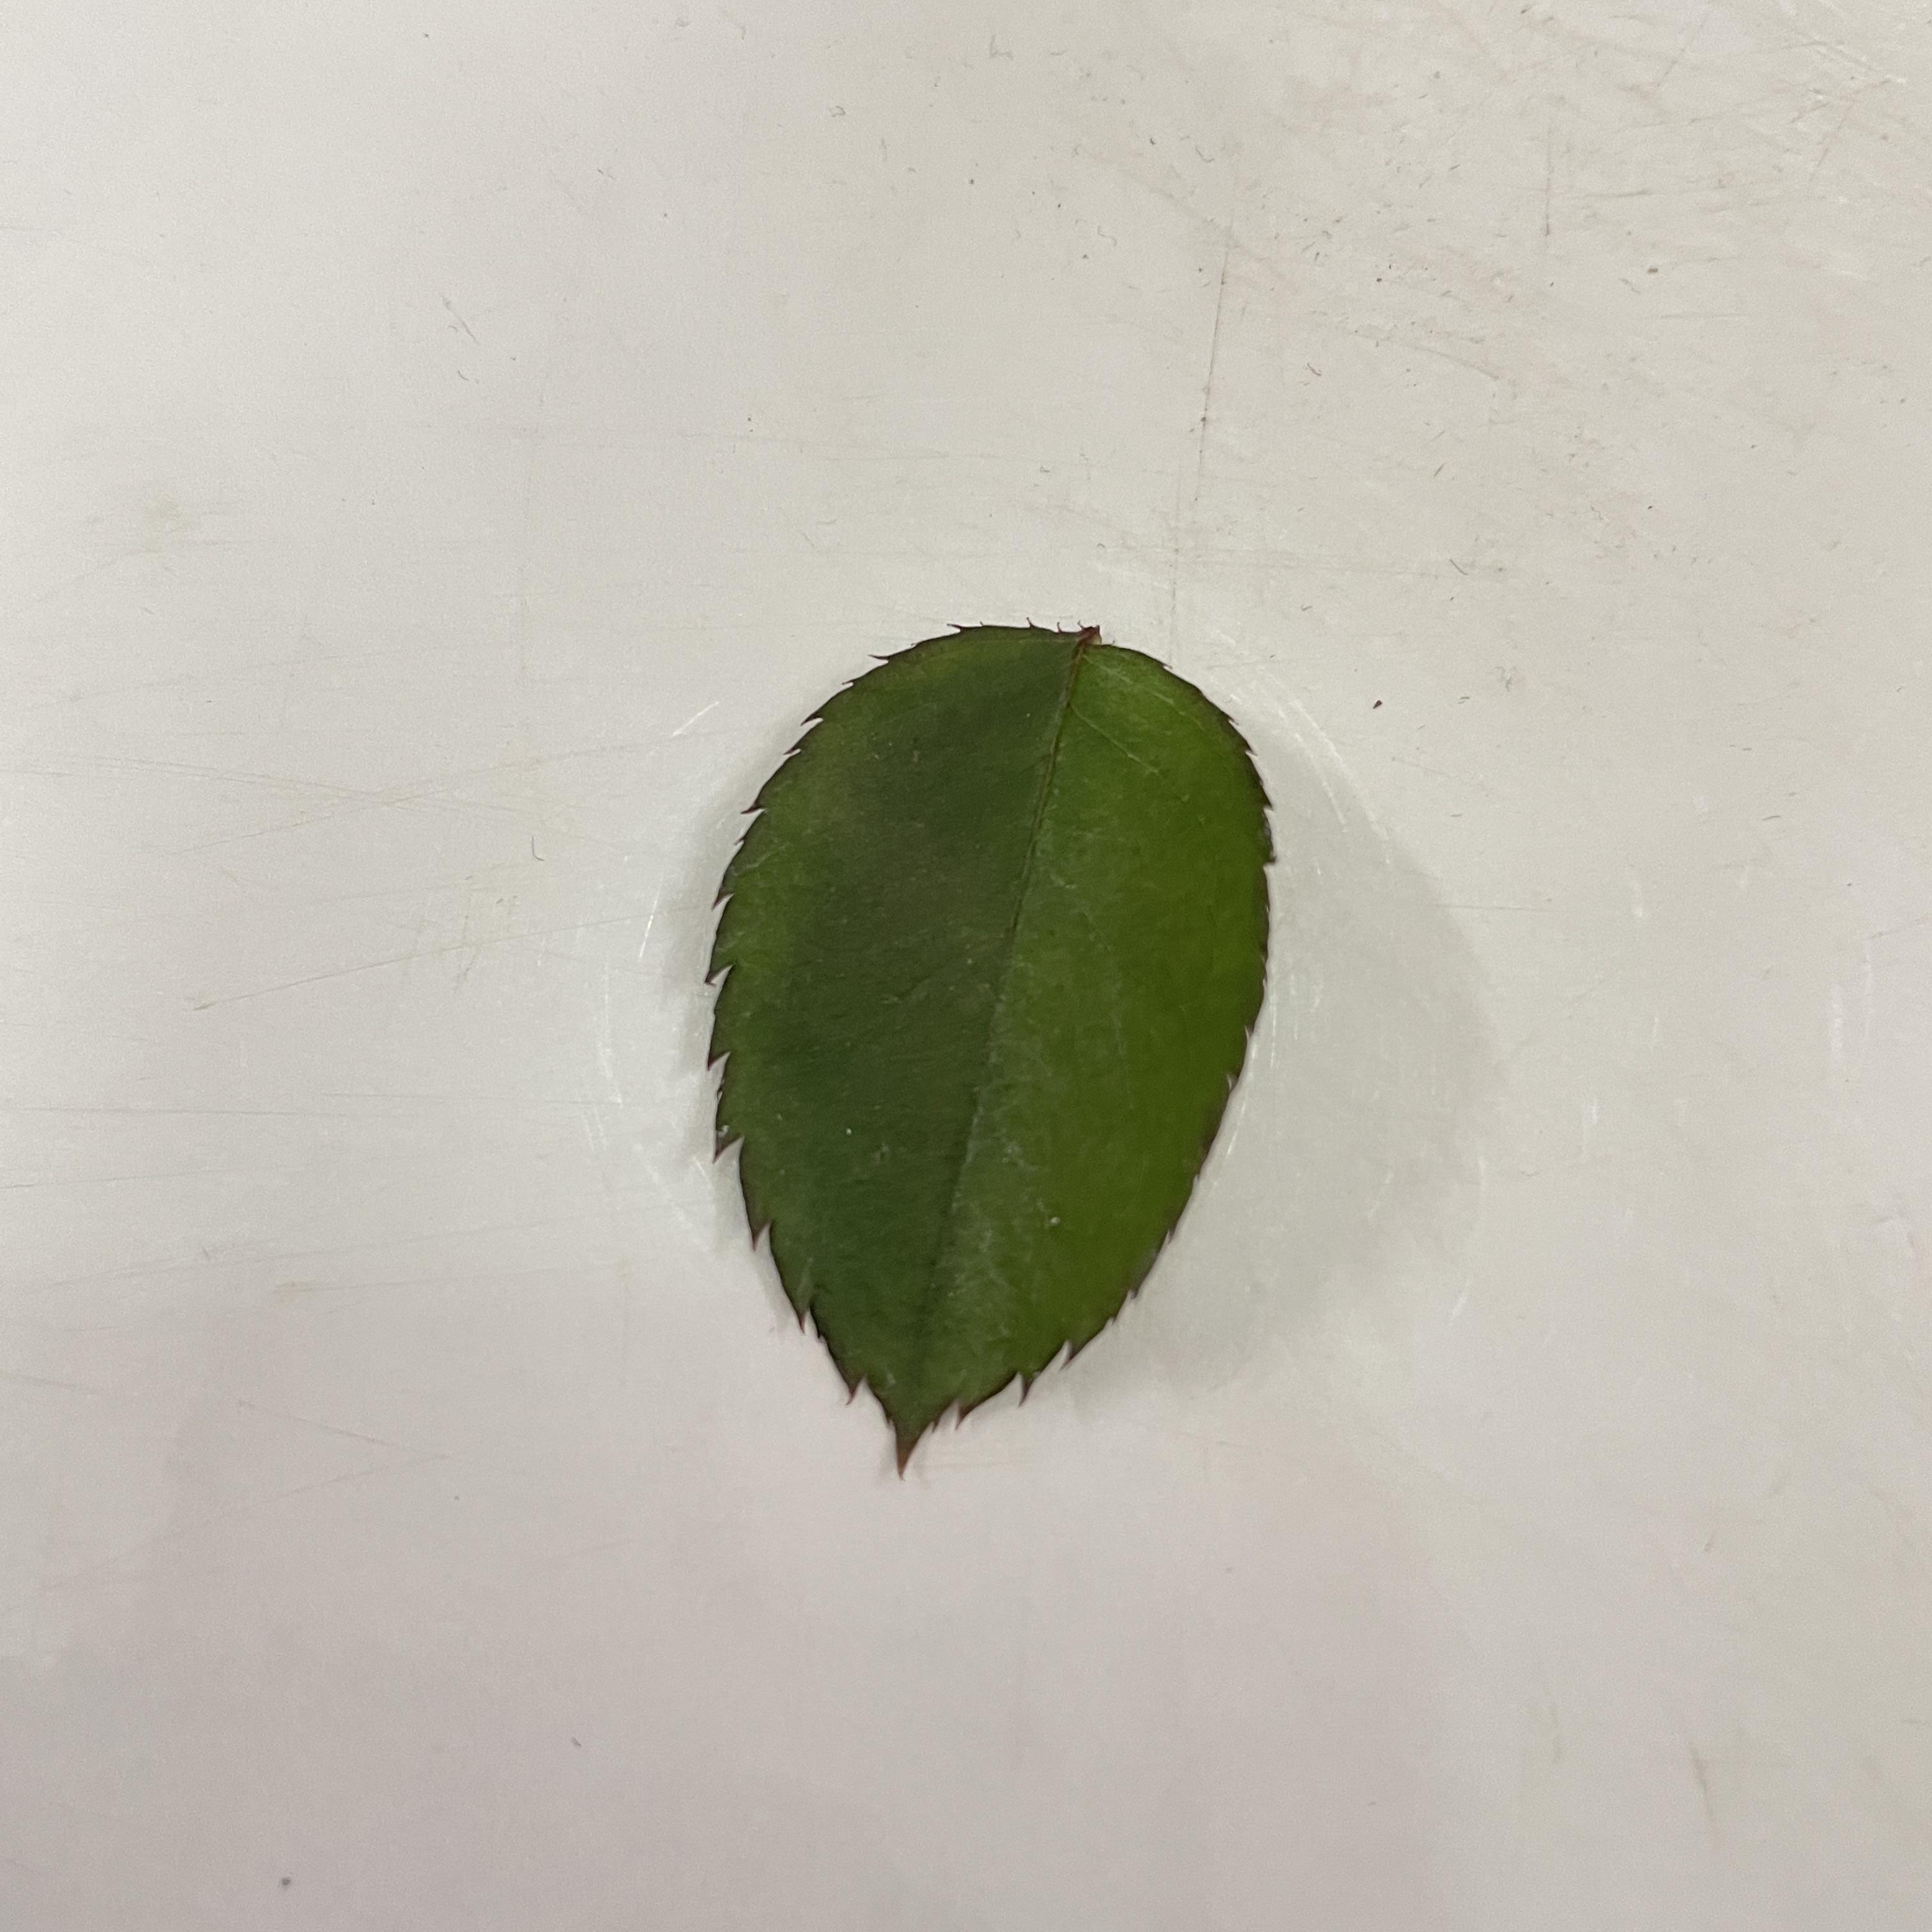
Label: Healthy Leaf